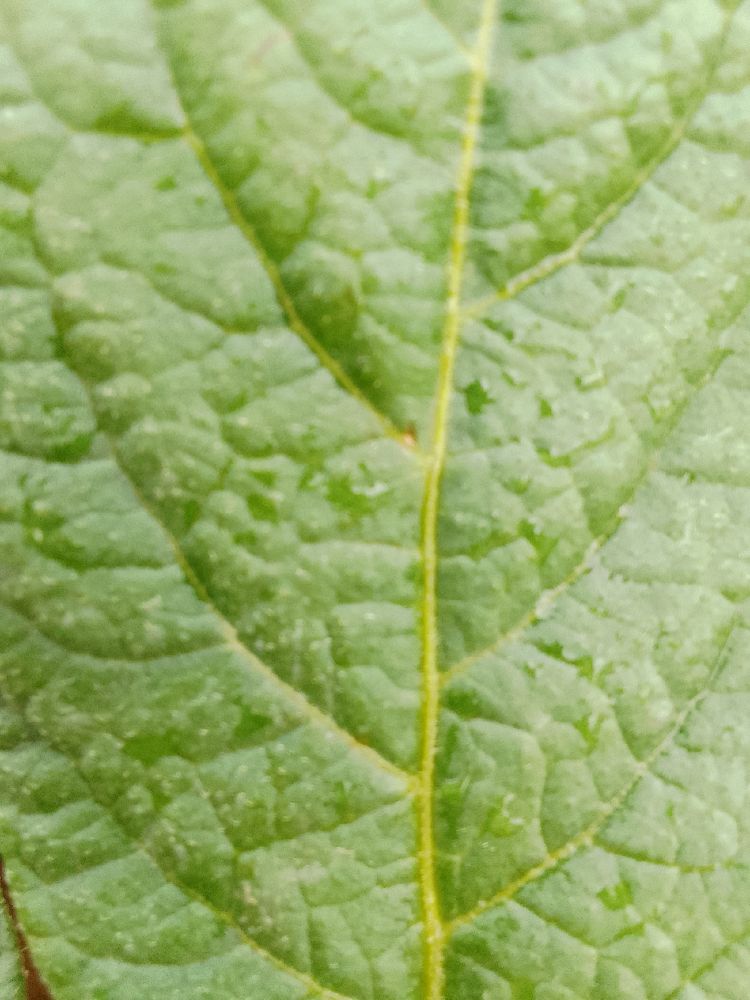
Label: Healthy